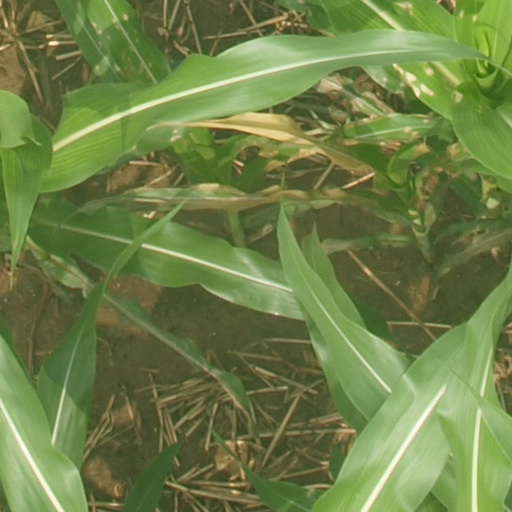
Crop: maize; corn